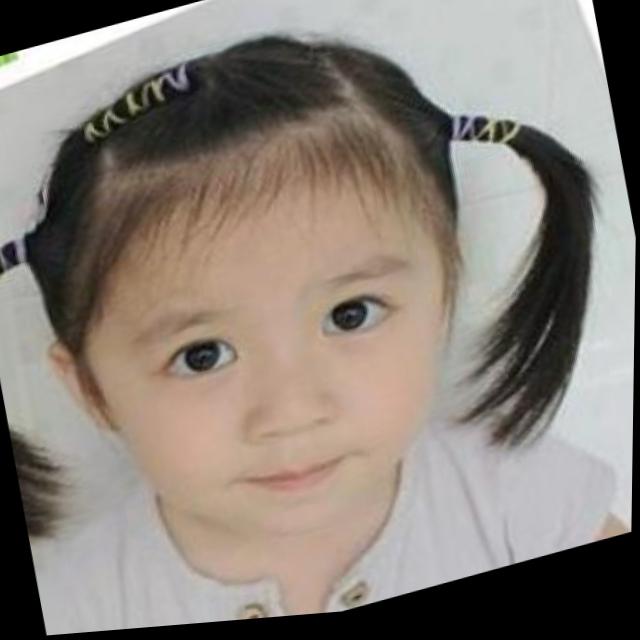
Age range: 0-12